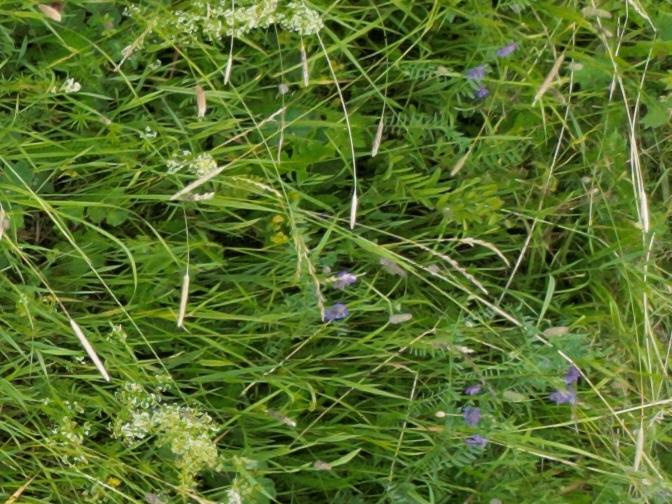
Flowers visible: yarrow flowers, yarrow flowers, yarrow flowers